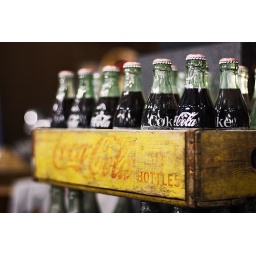
found this great crate of old-fashioned glass coke bottles in a flea market in pennsylvania this weekend.